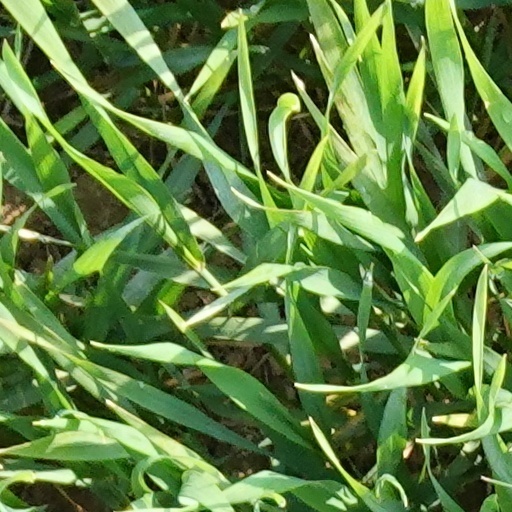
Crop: wheat